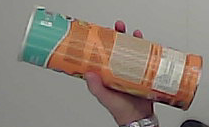
Product: pringles_paprika